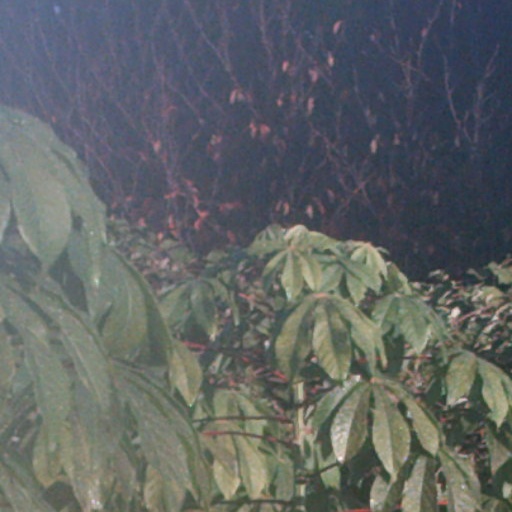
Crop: cassava